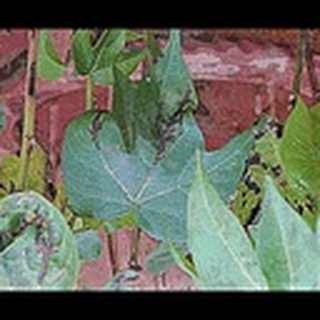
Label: cotton_bacterial_blight